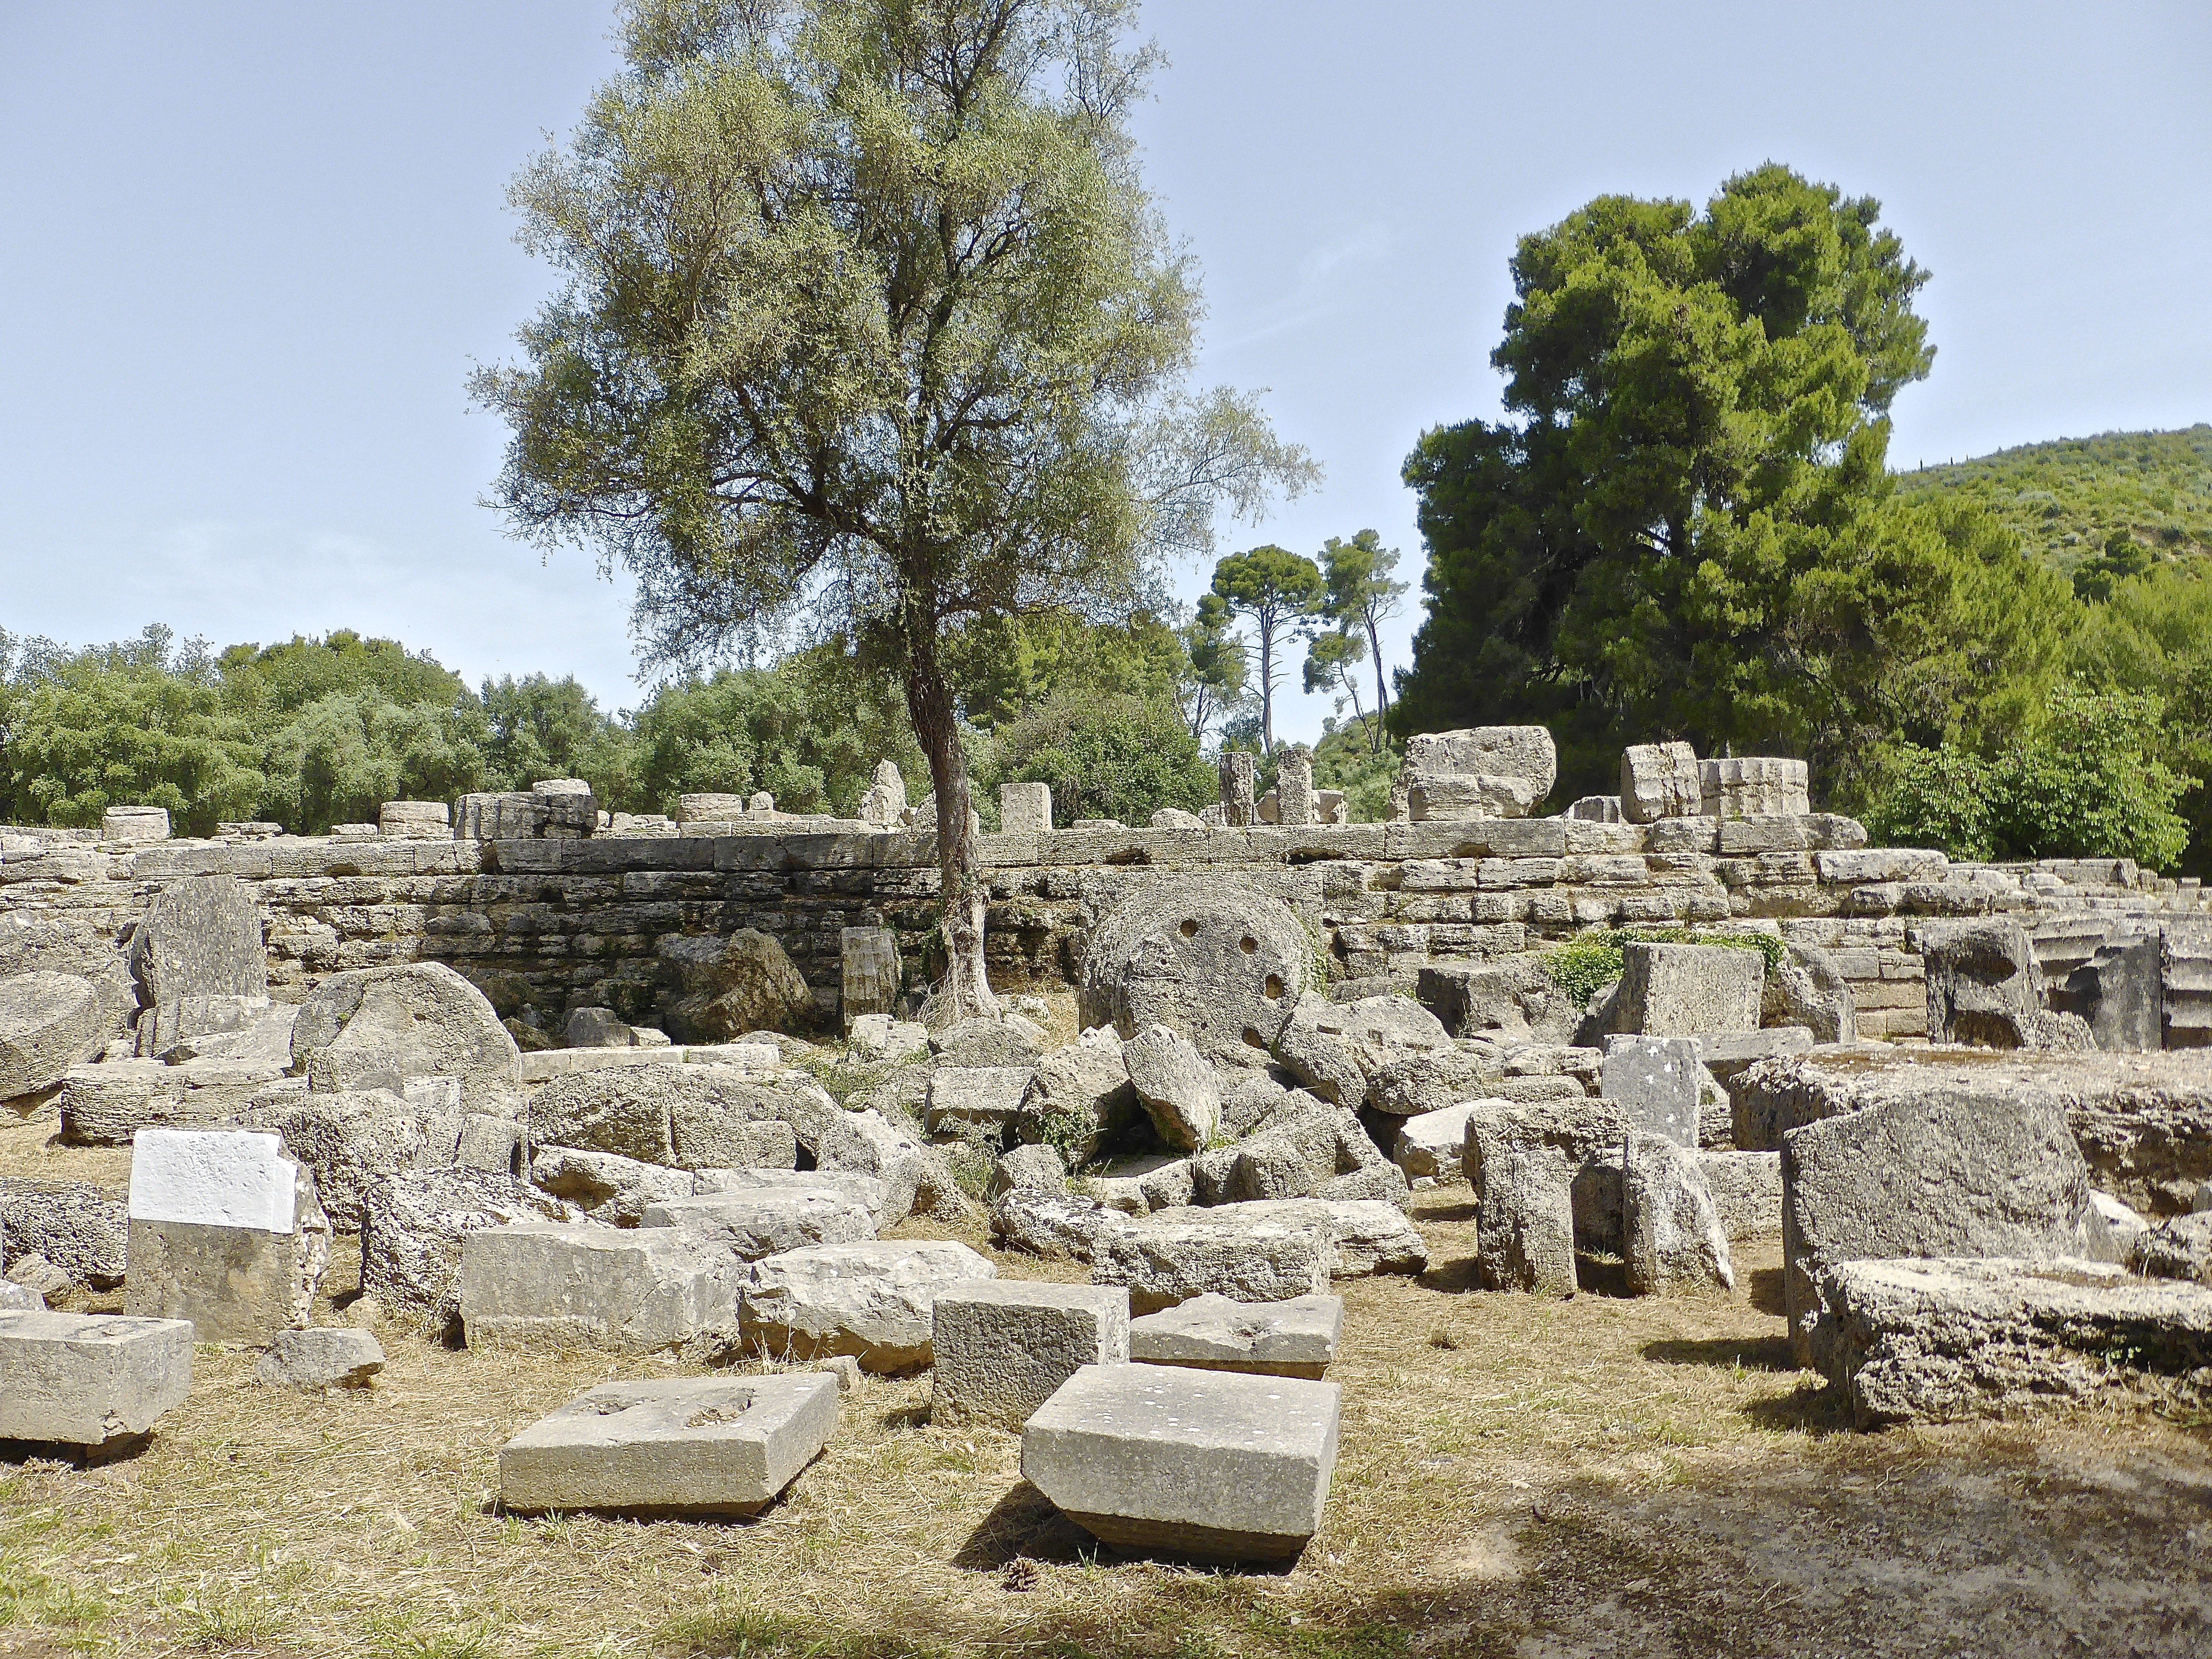
antique, old, stone, monument, ancient, historic, classical, temple, ruins, marble, greece, roman, history, famous, heritage, ruined, olympia, archaeological site, megalith, historic site, ancient history, maya civilization